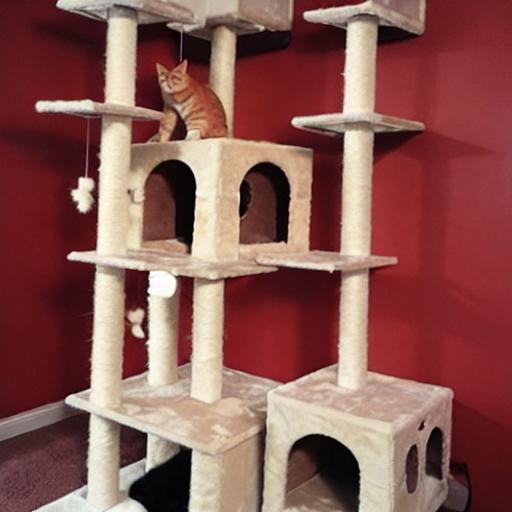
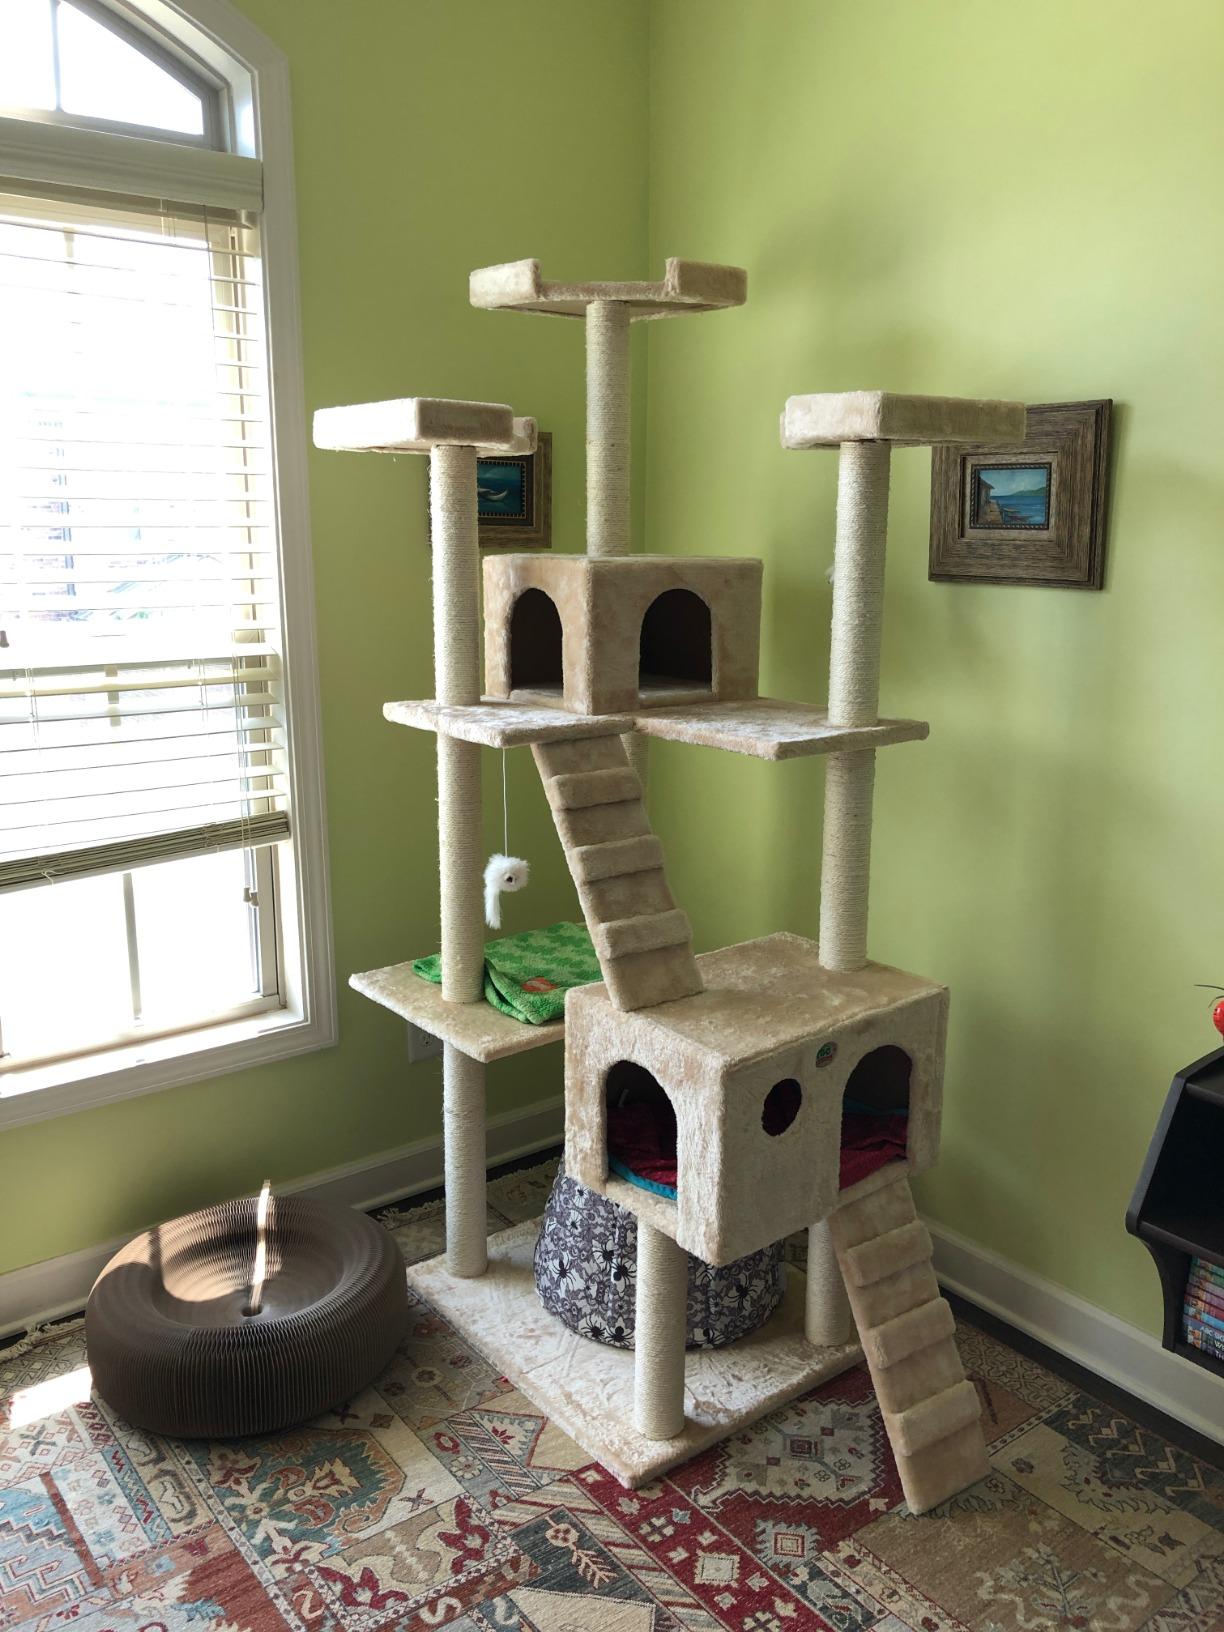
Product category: items_cat tree
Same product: no